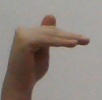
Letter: khaa